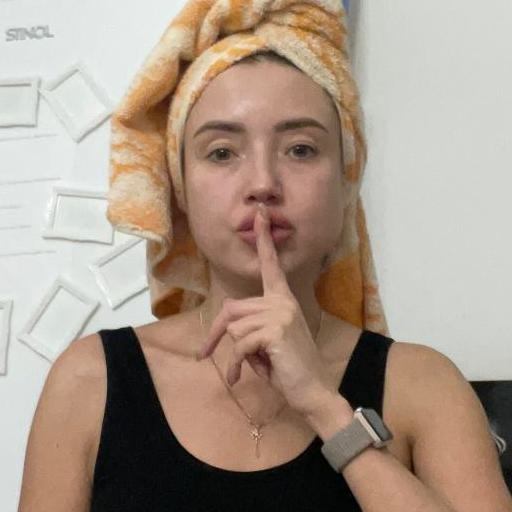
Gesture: mute